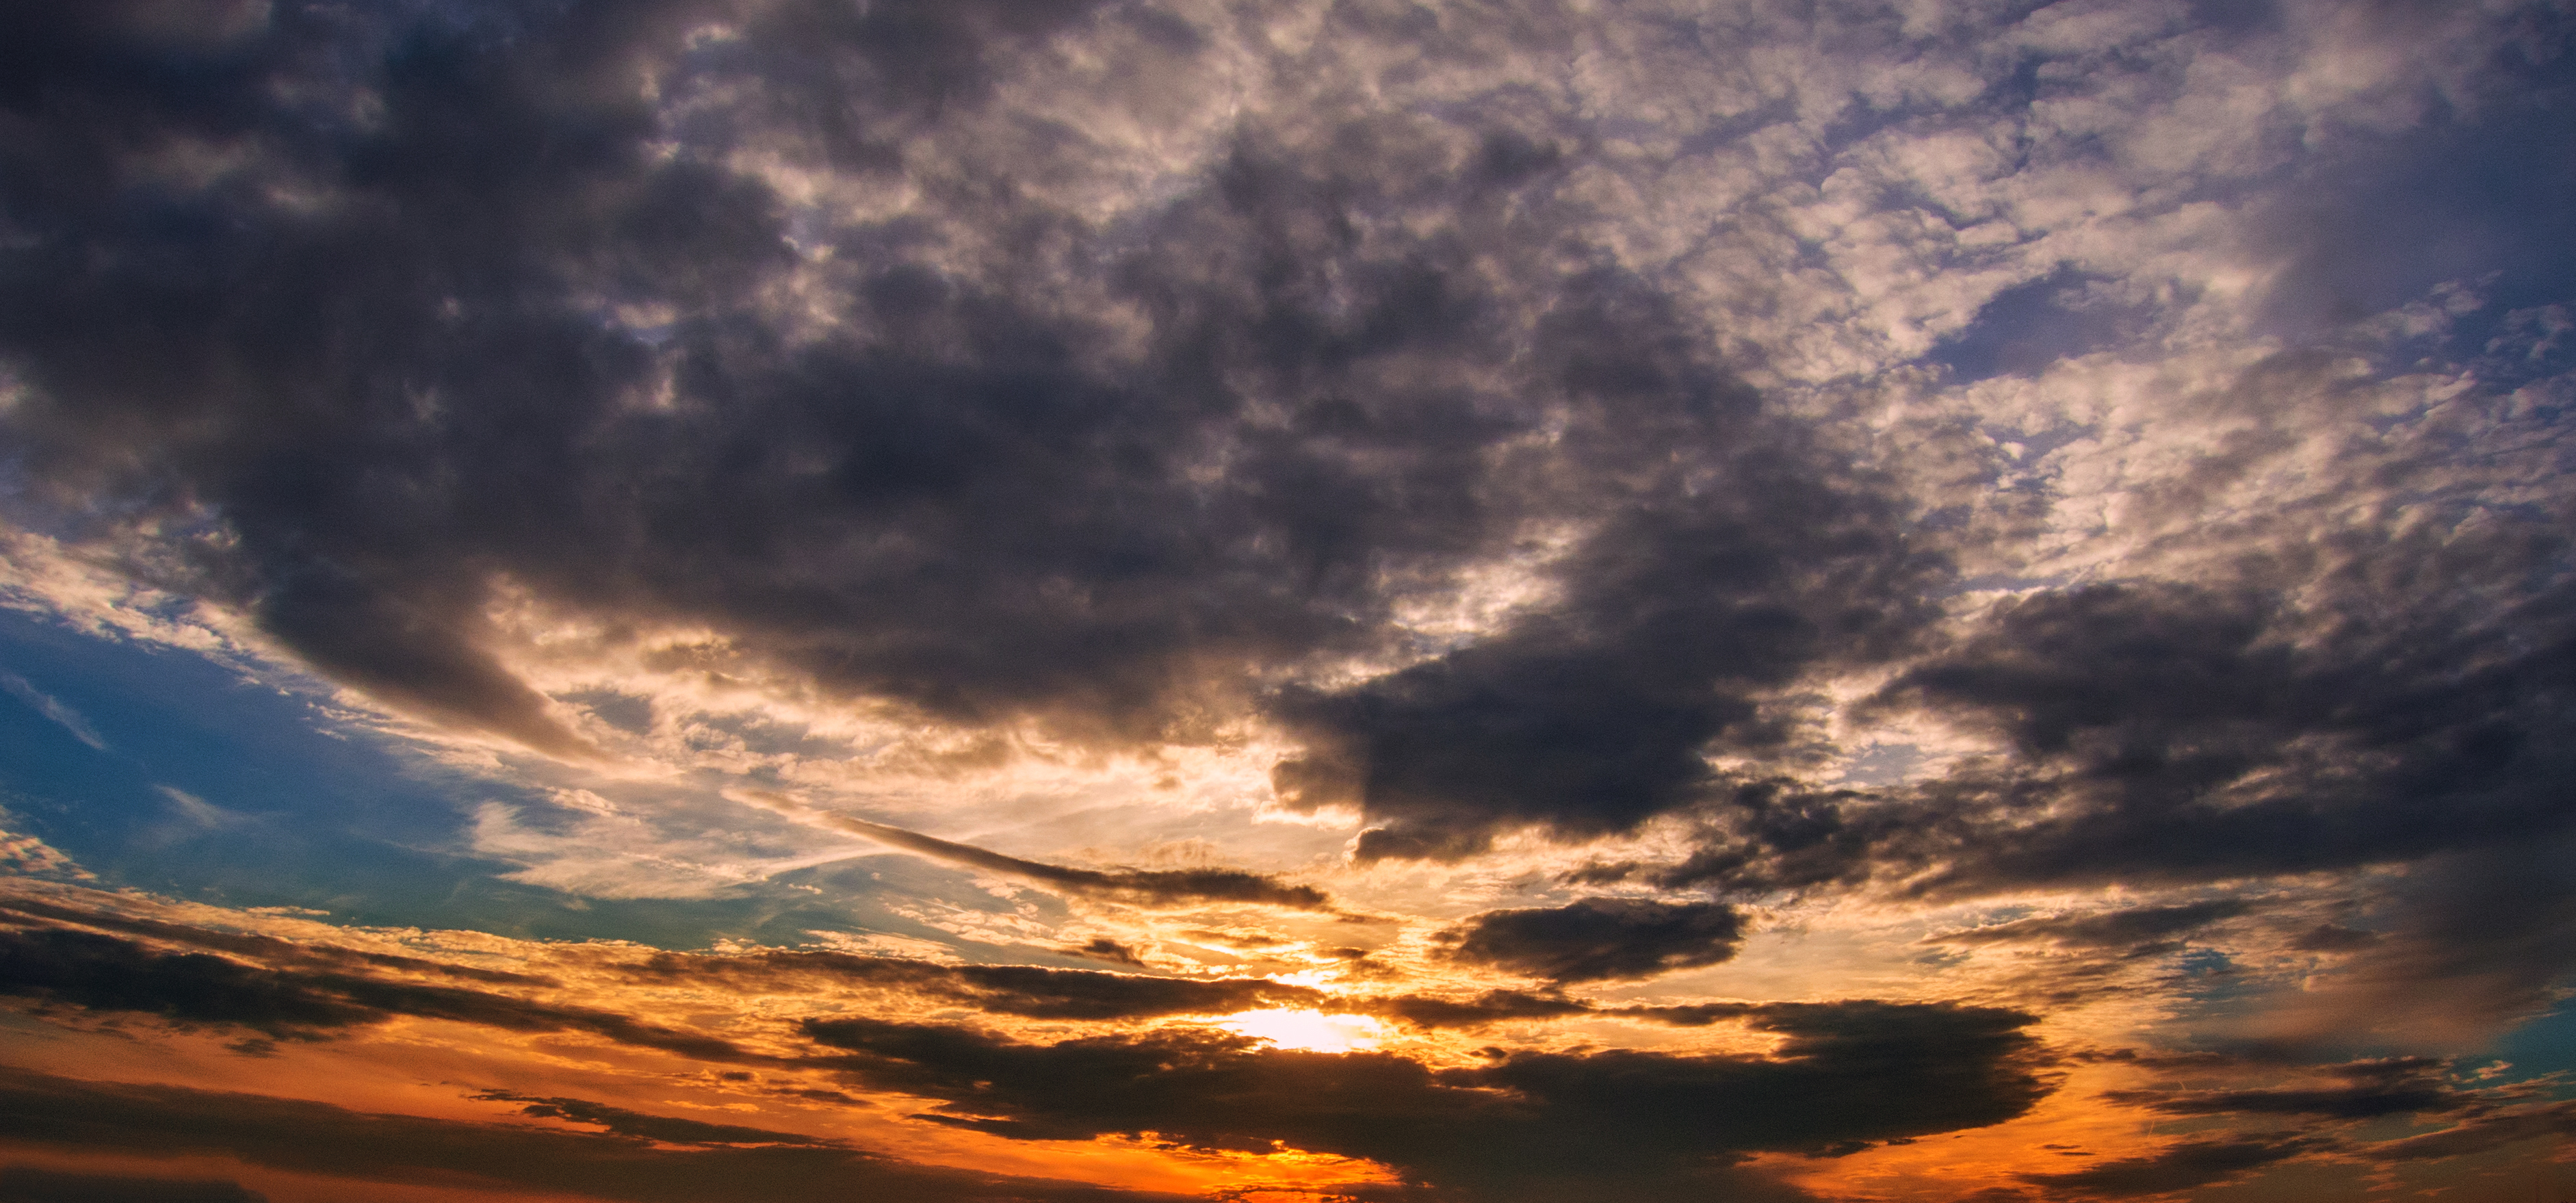
sky, cloud, afterglow, atmosphere, daytime, horizon, red sky at morning, sunset, cumulus, dawn, morning, evening, sunlight, dusk, sunrise, meteorological phenomenon, calm, computer wallpaper